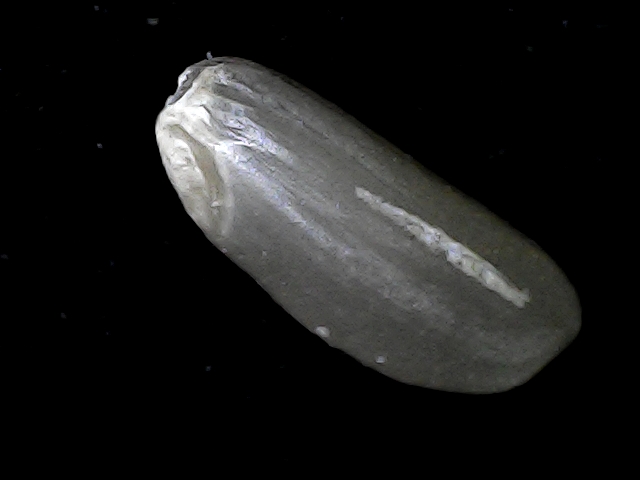
Rice variety: BD79